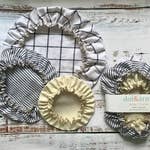
Reusable Fabric Bowl Covers- set of three
Brand: Dot and Army
This is our newest set of bowl covers, in three sizes- perfect for making bread, covering a salad to be served later, cookies to bring to a neighbor, a small bowl of nuts. Also great as a kombucha cover. The large also fits over a casserole dish. Made from a linen cotton blend. Available in classic and bold Set of 3 includes (1) 8" bowl covers, (1) 11" bowl cover, and (1) 14" bowl cover.
Category: Home & Garden > Kitchen & Dining > Food Storage > Food Container Covers